Mercedes-Benz W124

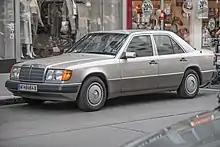
The 1989 W124 retains the front portion of the 1984 model, and includes plastic door side panels and painted mirrors

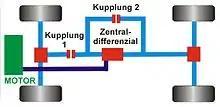
The 4 Matic all-wheel drive system first introduced on the W124

The W124 was a mid-sized vehicle platform, which entered planning in the autumn of 1976 under development Hans Scherenberg. In July 1977, the W124 program officially began, with R&D commencing work under newly appointed Werner Breitschwerdt. In April 1978, decisions were made to base it on the Mercedes-Benz W201 model program. By April 1979, a package plan was completed for the program, laying out the guidelines of the project. During the winter of 1980–1981, the final exterior for the W124 program was completed, chosen as the leading proposal by design director Bruno Sacco, and approved by the board of management in early 1981. By mid-1982, the first prototypes reflective of the production design, were assembled and sent to testing. In March 1984, pilot production commenced and development of the sedan concluded with engineering sign-off.